Half Brothers

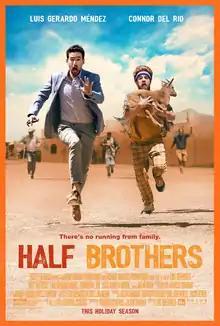
Theatrical release poster

Half Brothers is a 2020 American comedy road movie directed by Luke Greenfield from a screenplay by Eduardo Cisneros and Jason Shuman. It stars Luis Gerardo Méndez, Connor Del Rio, José Zúñiga, Vincent Spano, Pia Watson and Juan Pablo Espinosa.